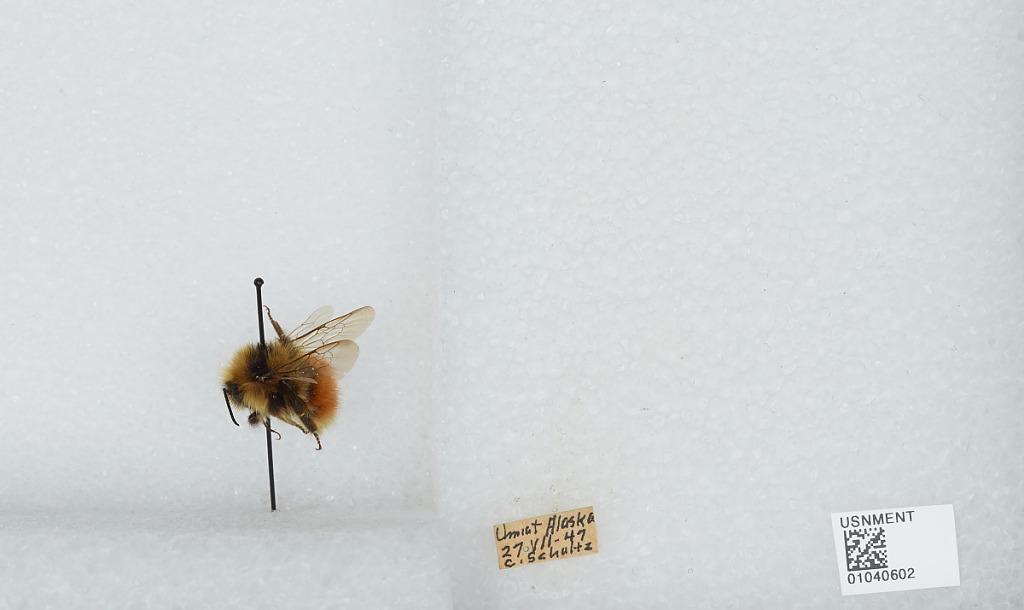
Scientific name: Bombus (Pyrobombus) sylvicola Kirby
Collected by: C. Schultz
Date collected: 1947-7-27
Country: United States
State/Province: Alaska
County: North Slope
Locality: Umiat
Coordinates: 69.3669, -152.144